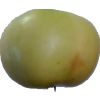
Label: Apple 6